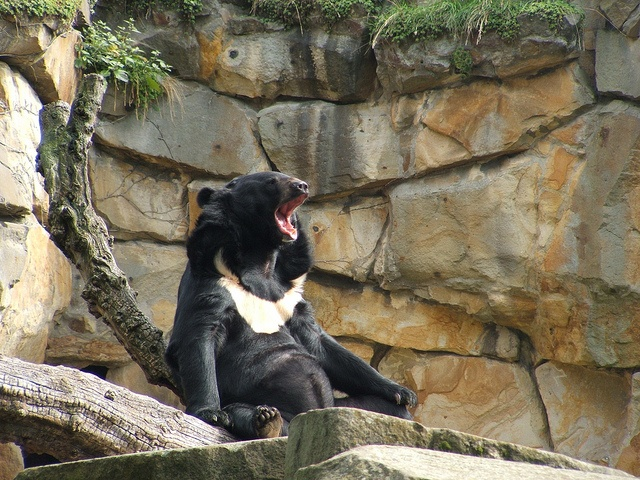
a big bear sits next to a rocky wall
A bear sitting while yawning near rocks and a tree.
A brown bear yawns in a rock-like enclosure.
A black bear with a white marking at a zoo with its mouth open.
a black bear sitting on a rock yawning